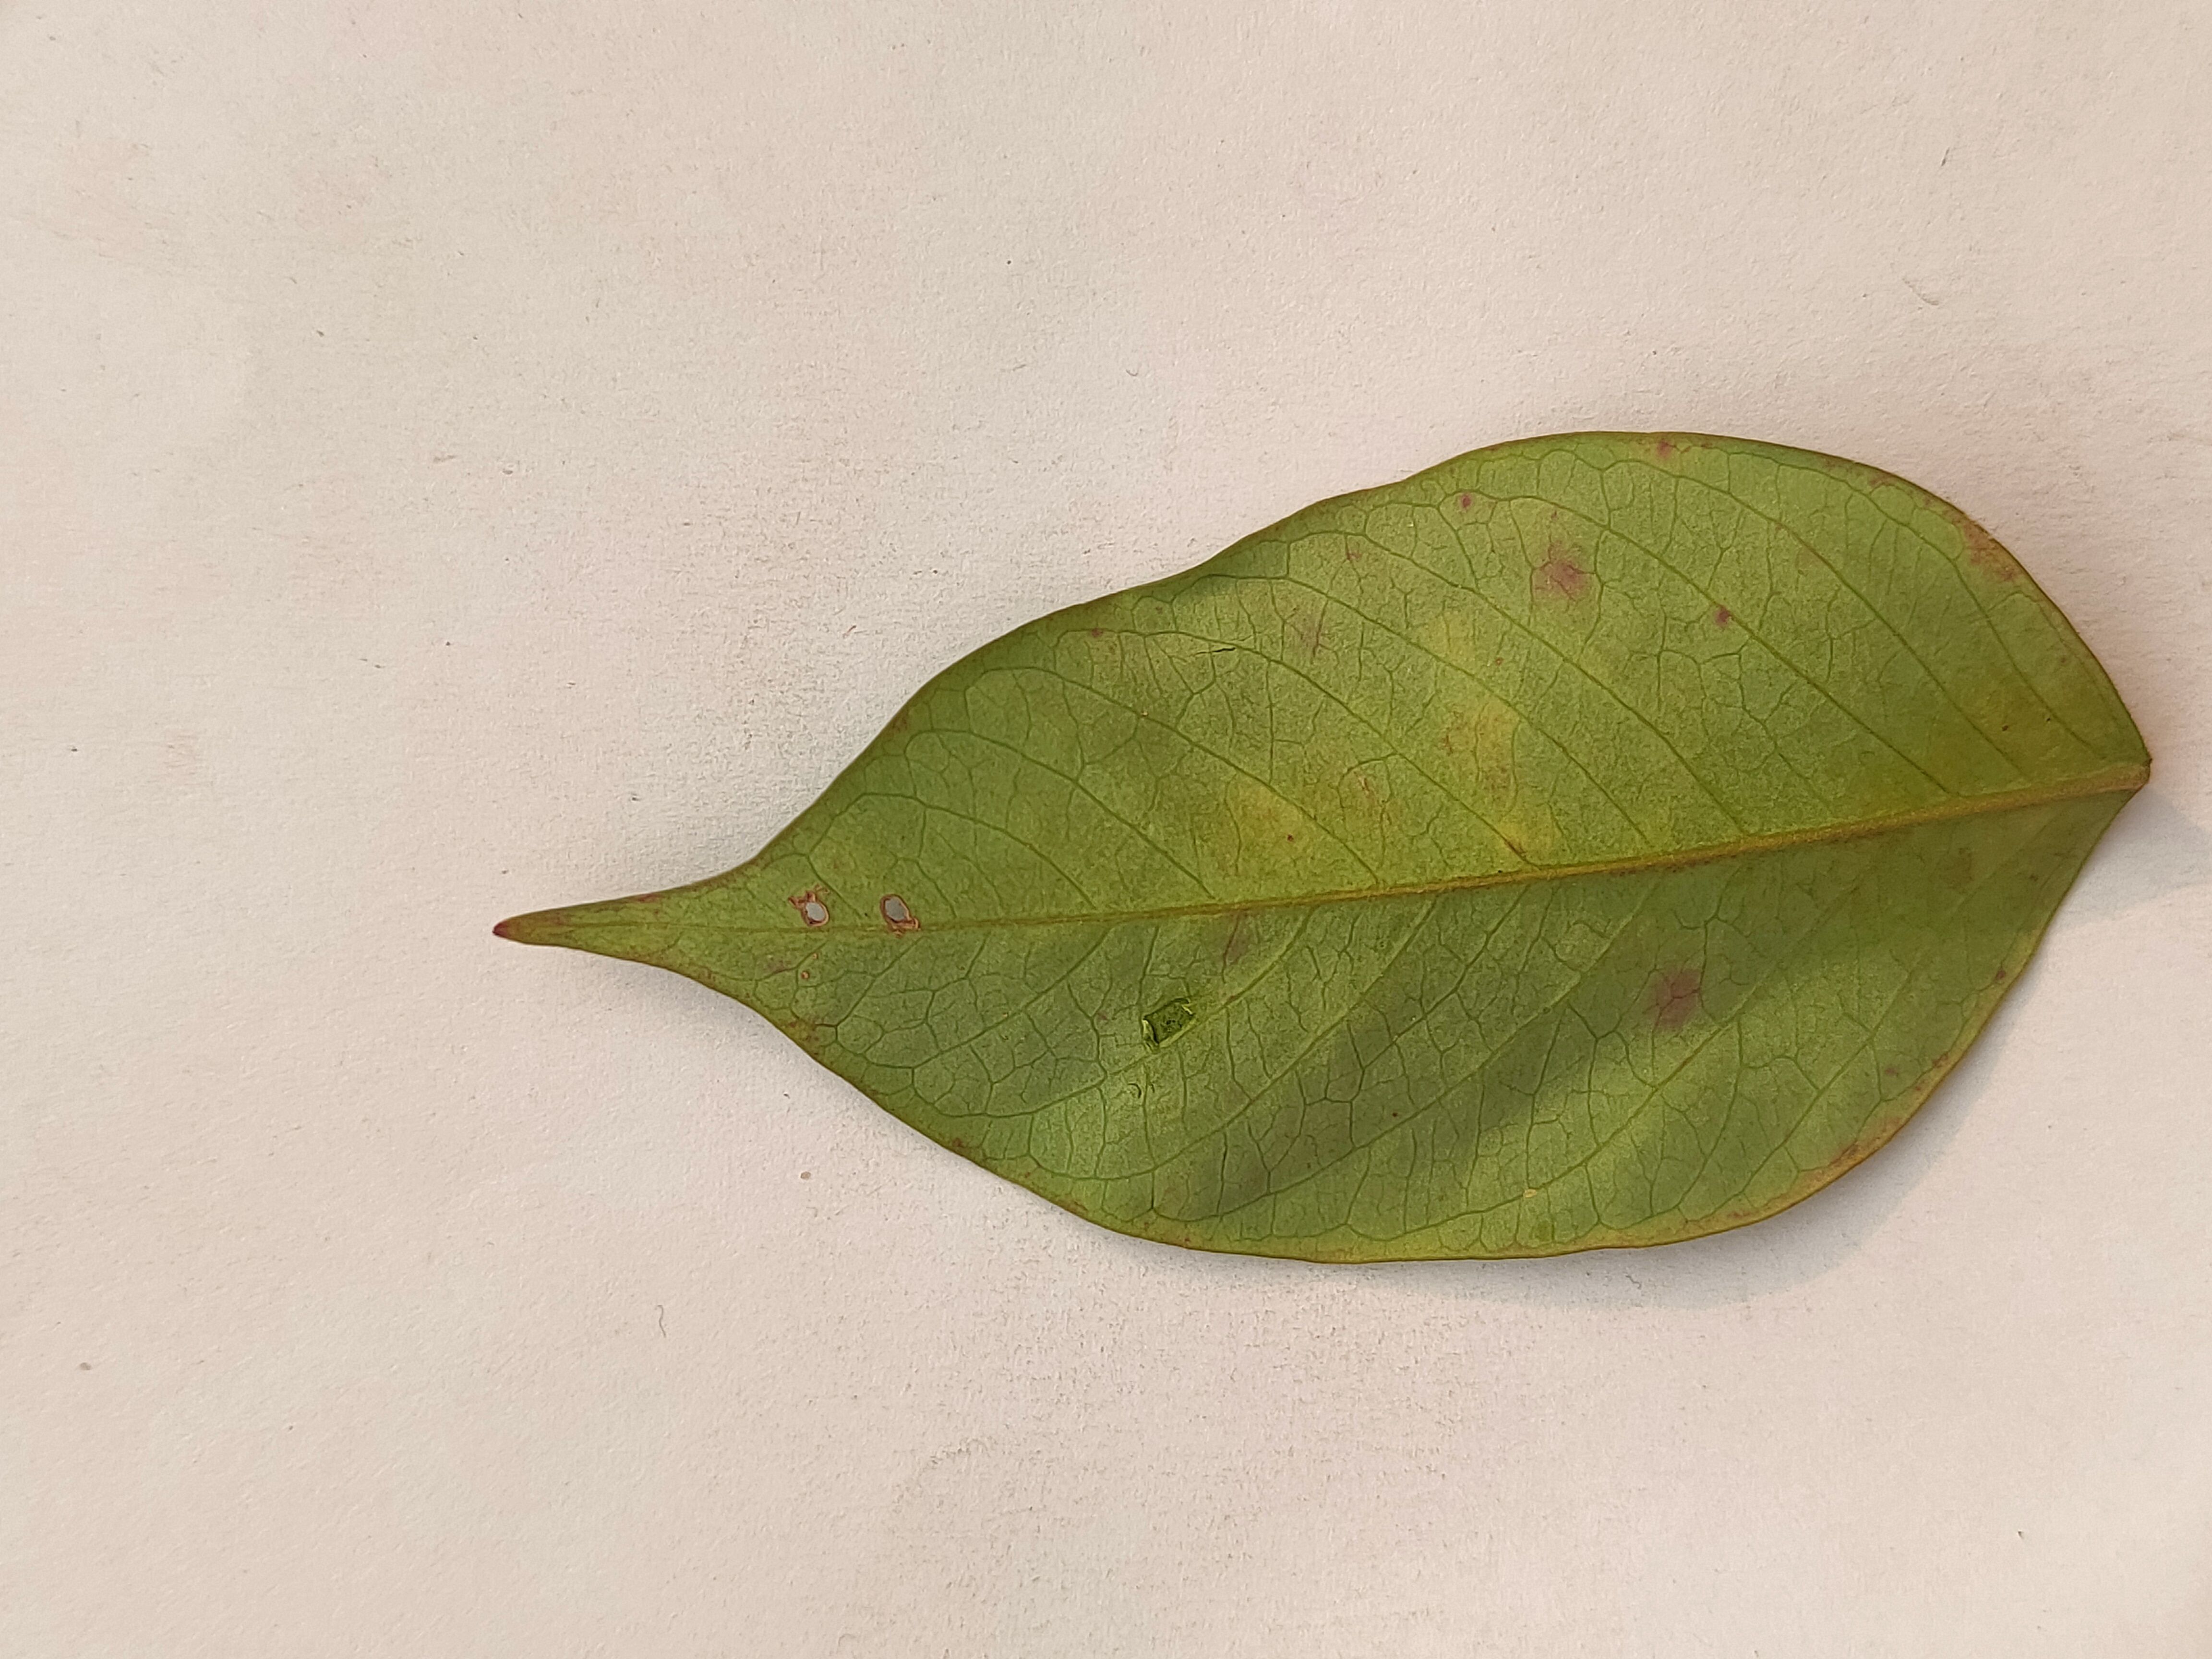
Leaf variety: Star Fruit